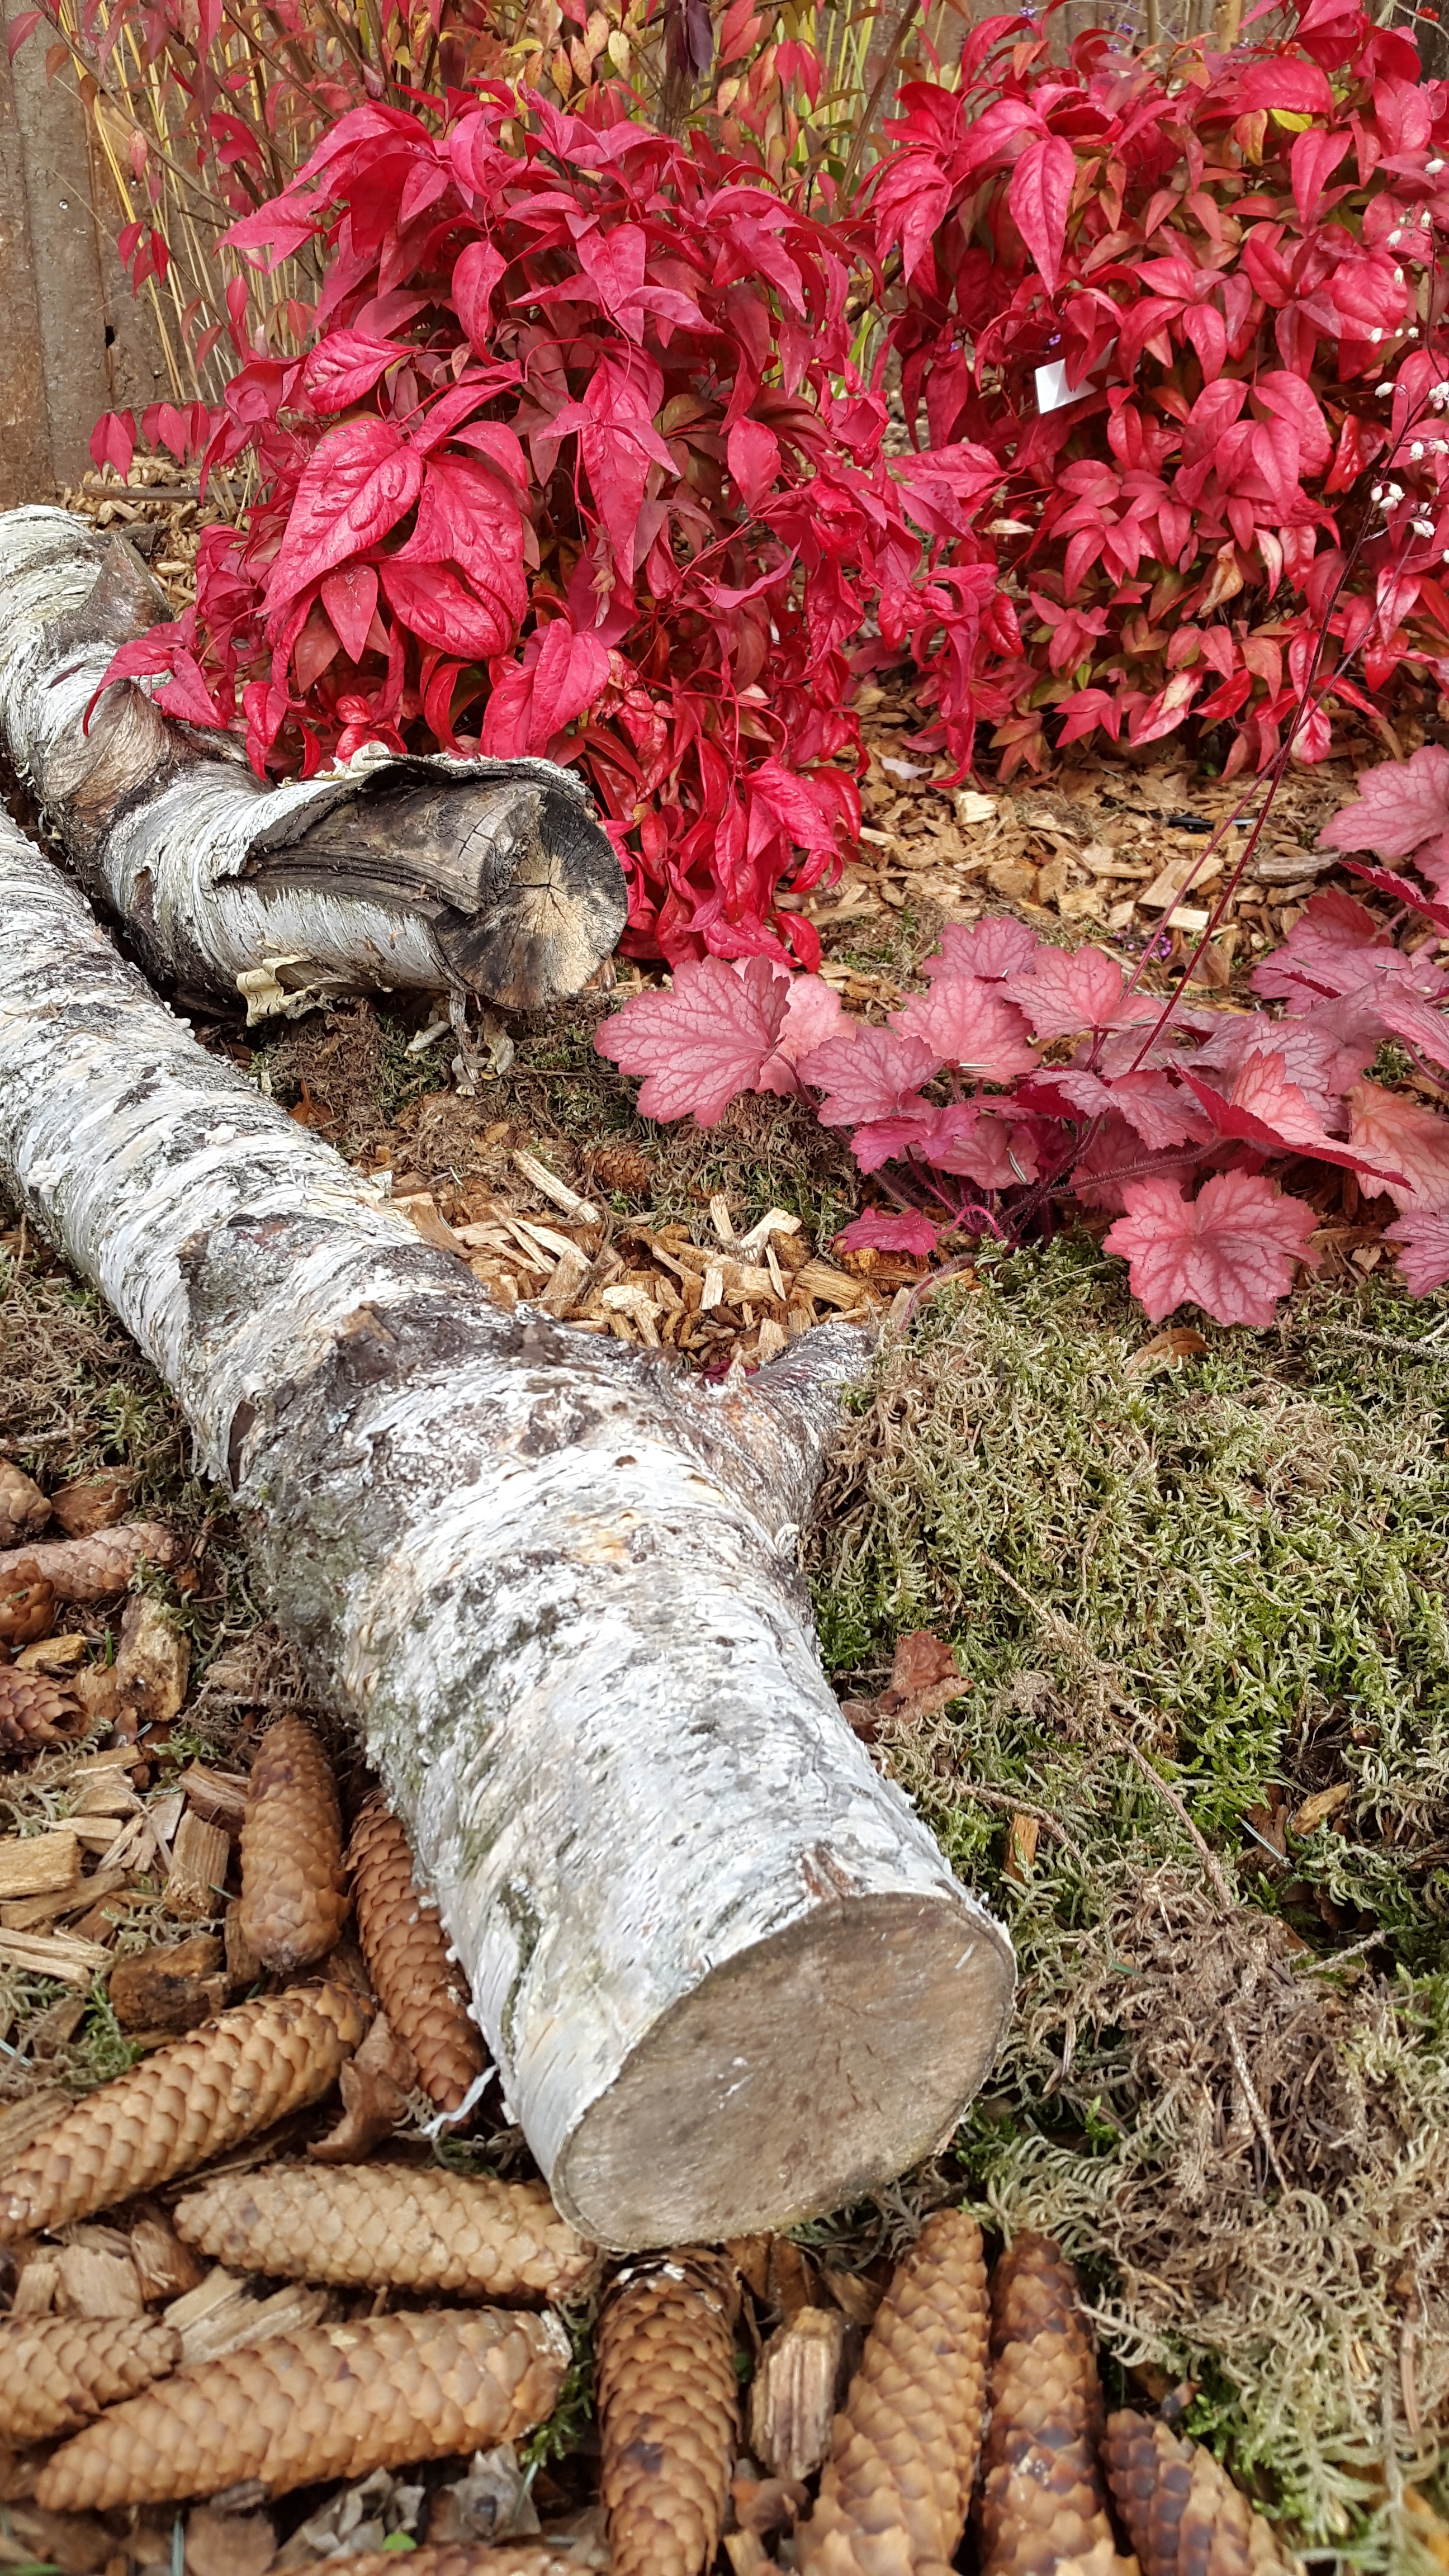
tree, nature, forest, grass, branch, plant, wood, meadow, leaf, flower, trunk, moss, bark, bush, log, green, red, birch, ivy, autumn, botany, yellow, garden, flora, season, weave, aesthetic, leaves, branches, woodland, glade, reddish, birch leaf, bl tten, woody plant, land plant